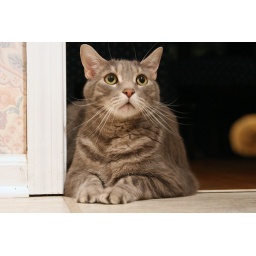
Anytime we're in the kitchen messing with Grace and George, he has to sit at the door and watch.